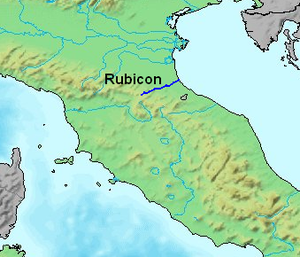
Rubicon
Rubicons formodede placering
er et gammelt latinsk navn på en lille flod nord i det nuværende Norditalien. I romertiden løb floden ud i Adriaterhavet mellem Ariminum og Caesena. Man er ikke sikker på, hvilken flod der egentlig er tale om, men det formodes at være den nuværende Pisciatello, mens det nedre løb er skiftet flere gange.